Gus Goldstein

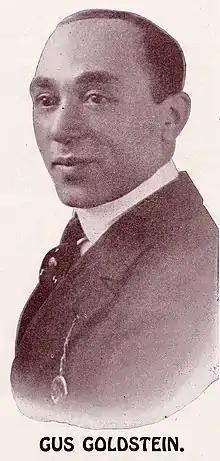

Gustave "Gus" Goldstein (1882February 19, 1946) was a Romanian-born American Yiddish theatre actor, songwriter, vaudevillian, and recording artist. During the boom in Yiddish music recording in the 1910s and 1920s, he recorded dozens of 78-rpm discs of comedy and theatre music for Victor, Brunswick, Emerson, OKeh, and Columbia Records, collaborating with many celebrities of contemporary Jewish music such as Naftule Brandwein, Abe Schwartz, Louis Gilrod, and Clara Gold.